Johannine Comma

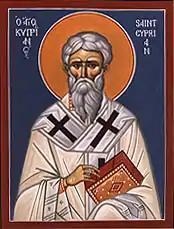
Cyprian of Carthage

The comma is absent from an extant fragment of Clement of Alexandria, through Cassiodorus (6th century), with homily style verse references from 1 John, including verse and without verse 7, the heavenly witnesses.